List of members of the 4th Jatiya Sangsad

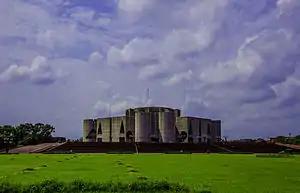

This is a list of members of parliament (MPs) elected to the 4th Parliament of the Jatiya Sangsad, the National Parliament of Bangladesh, by Bangladeshi constituencies. The list includes both MPs elected at the 1988 general election, held on 3 March 1988, and nominated women's members for reserved seats and those subsequently elected in by-elections.